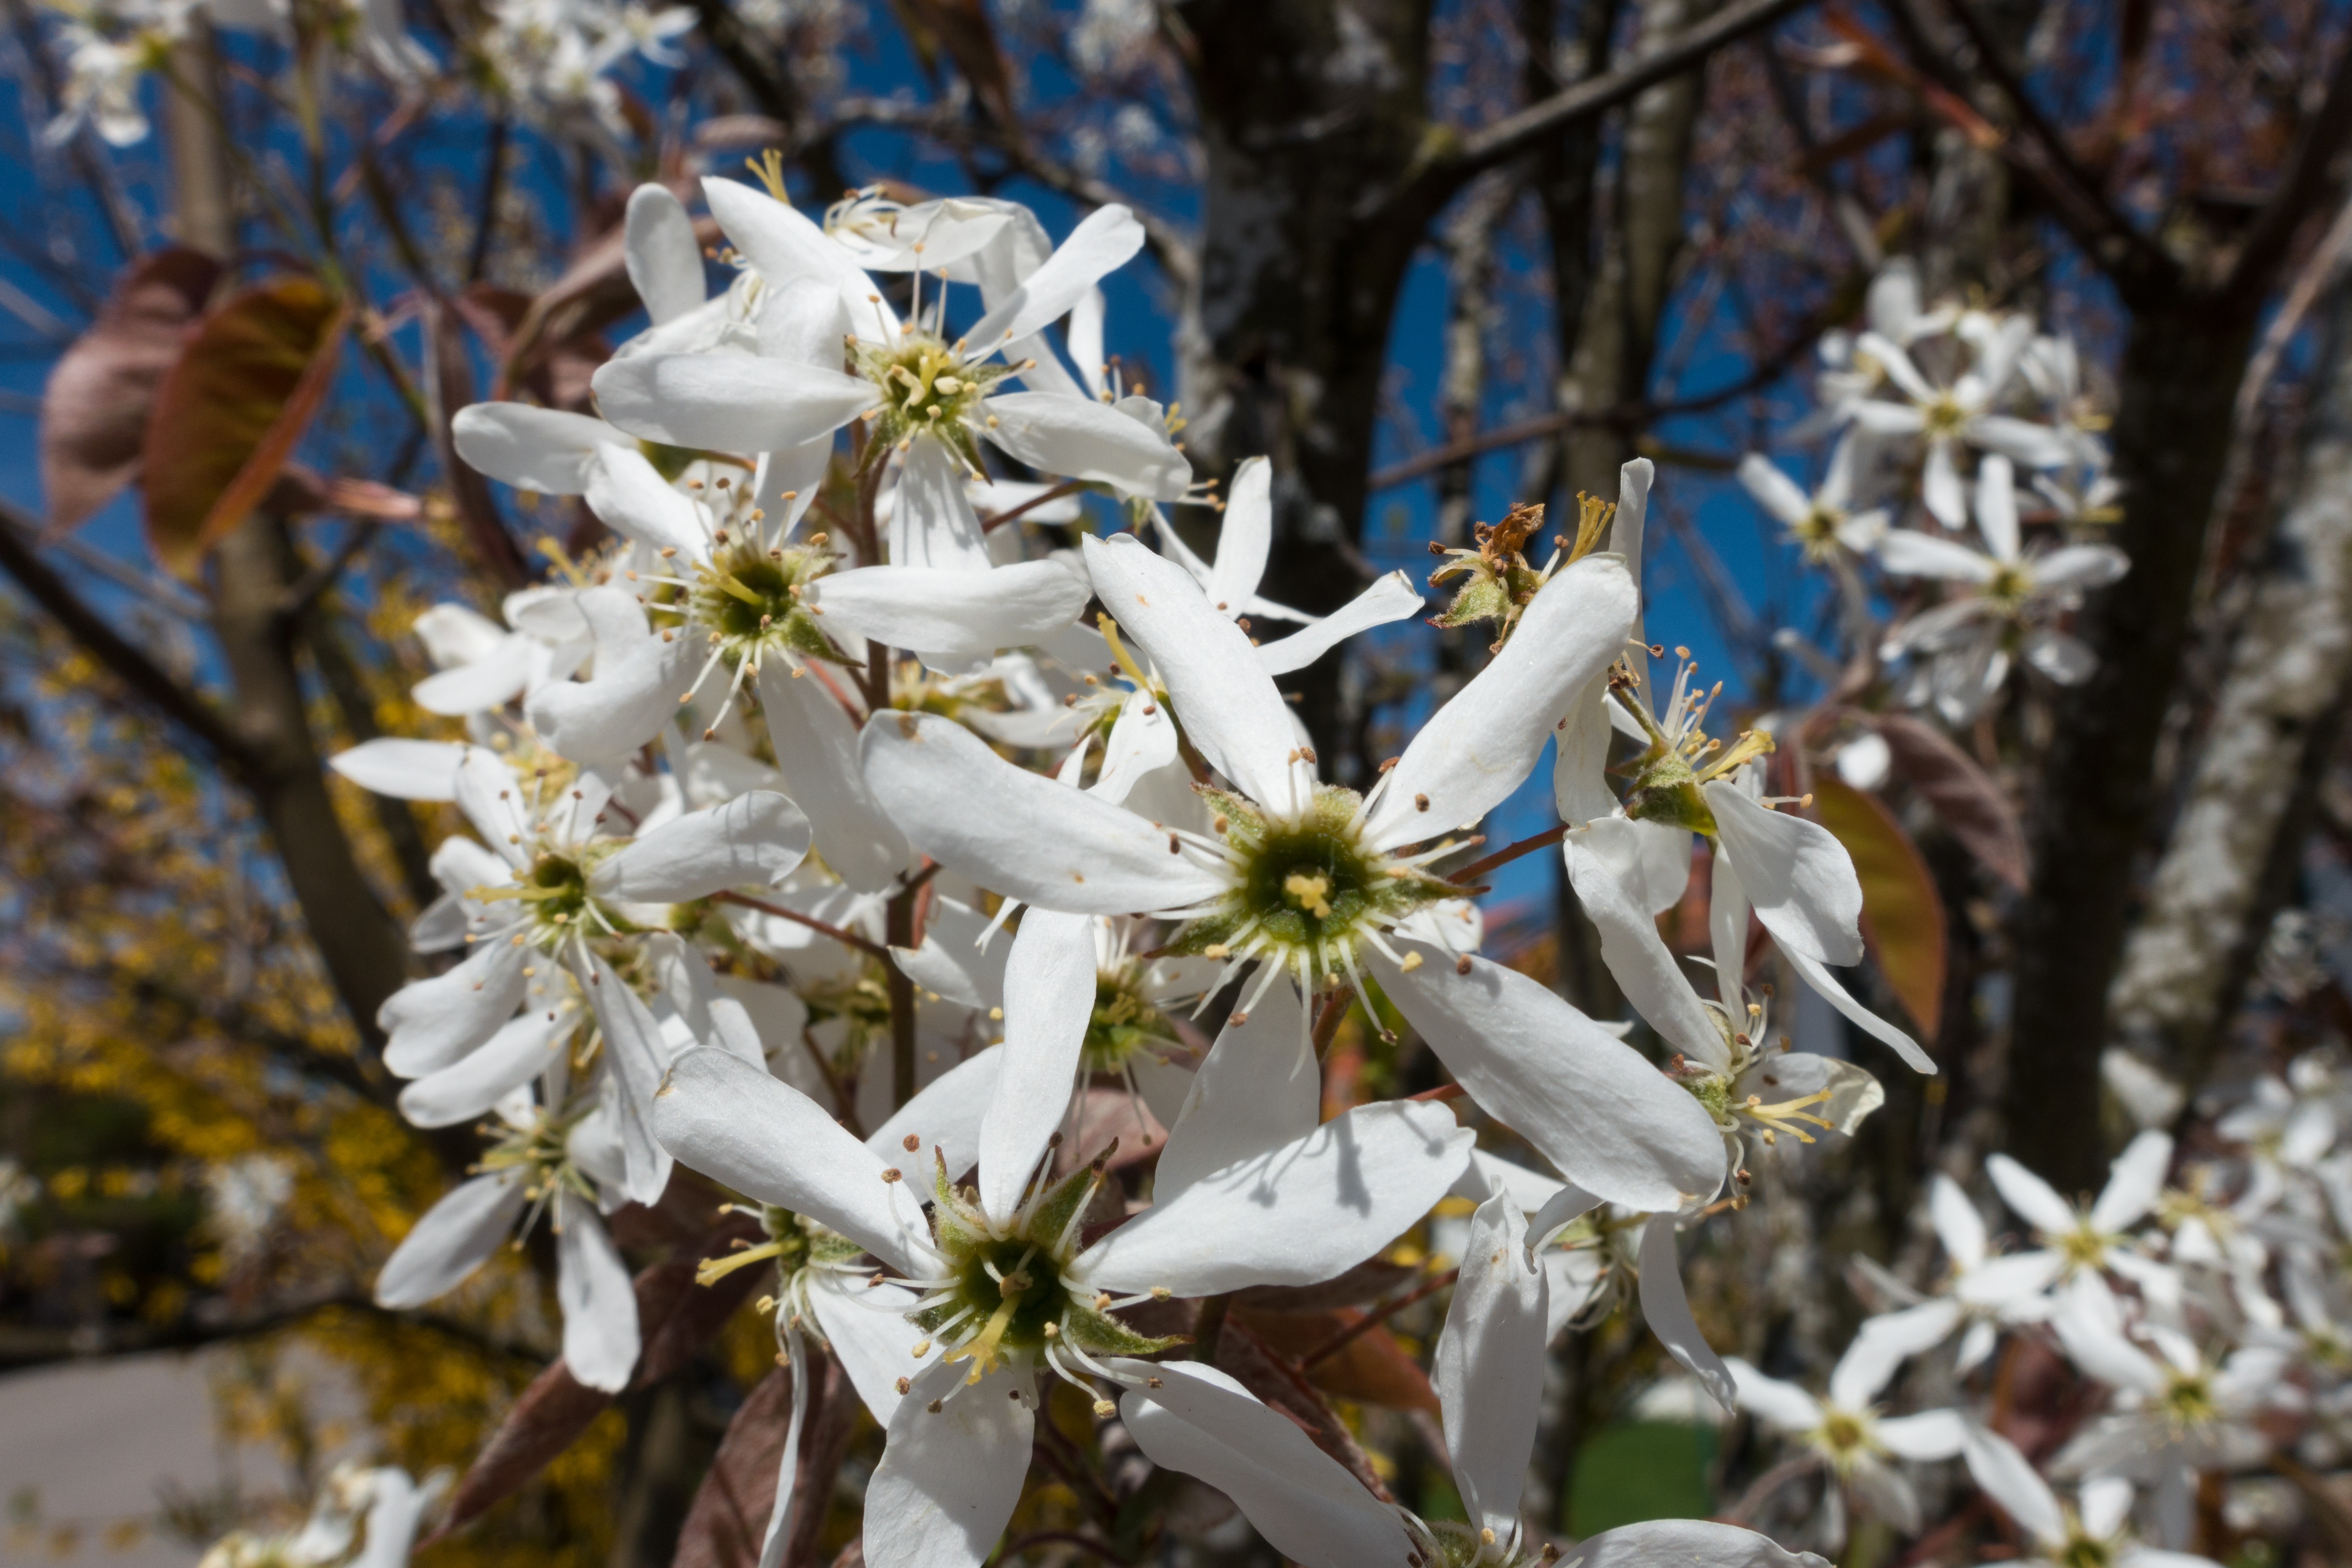
tree, branch, blossom, plant, flower, spring, macro, flora, twig, wildflower, flowers, cool image, large, cool photo, amelanchier, blossomed, inflorescence, kernobstgewaechs, prunus spinosa, shadbush, the rose family